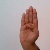
The image shows a hand gesture representing the letter 'B' in Indian Sign Language.